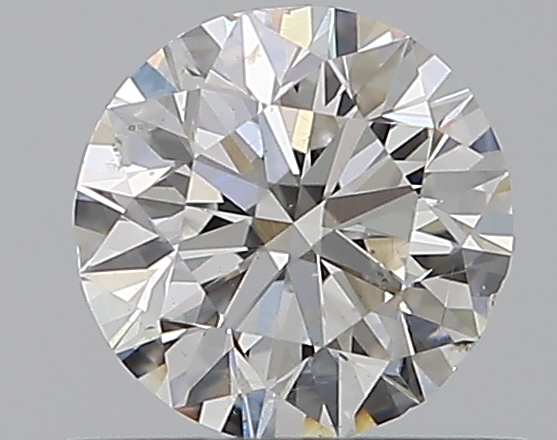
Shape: round
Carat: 0.5
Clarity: SI1
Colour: G
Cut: EX
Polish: EX
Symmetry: VG
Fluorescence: N
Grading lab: GIA
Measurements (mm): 5.02 x 5.07 x 3.17